Vorderwald

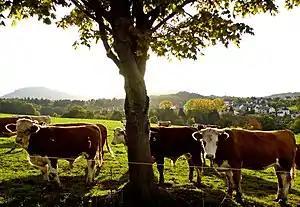
Vorderwälder cattle

They are reputed to be long-lived with strong legs and feet allowing them to graze on the mountains. The head and legs are generally white and the body has red, brown or even black patches or spots. They have forward curving horns. Cows are typically 135 cm tall at the withers and weigh about 600 kg. Bulls are typically 150 cm tall at the withers and weigh about 1050 kg.